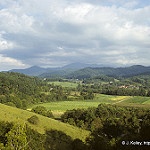
Scene: Outdoor